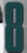
Number: 8